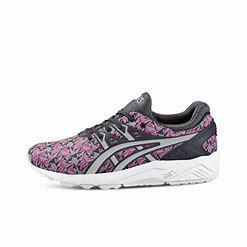
Brand: Asics
Model: Gel Kayano EVO